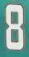
Number: 8